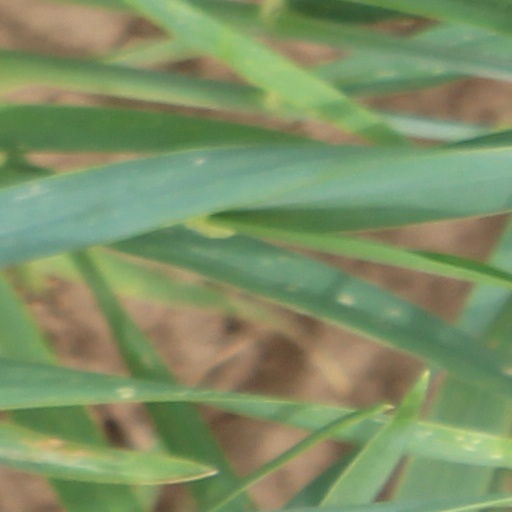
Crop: wheat